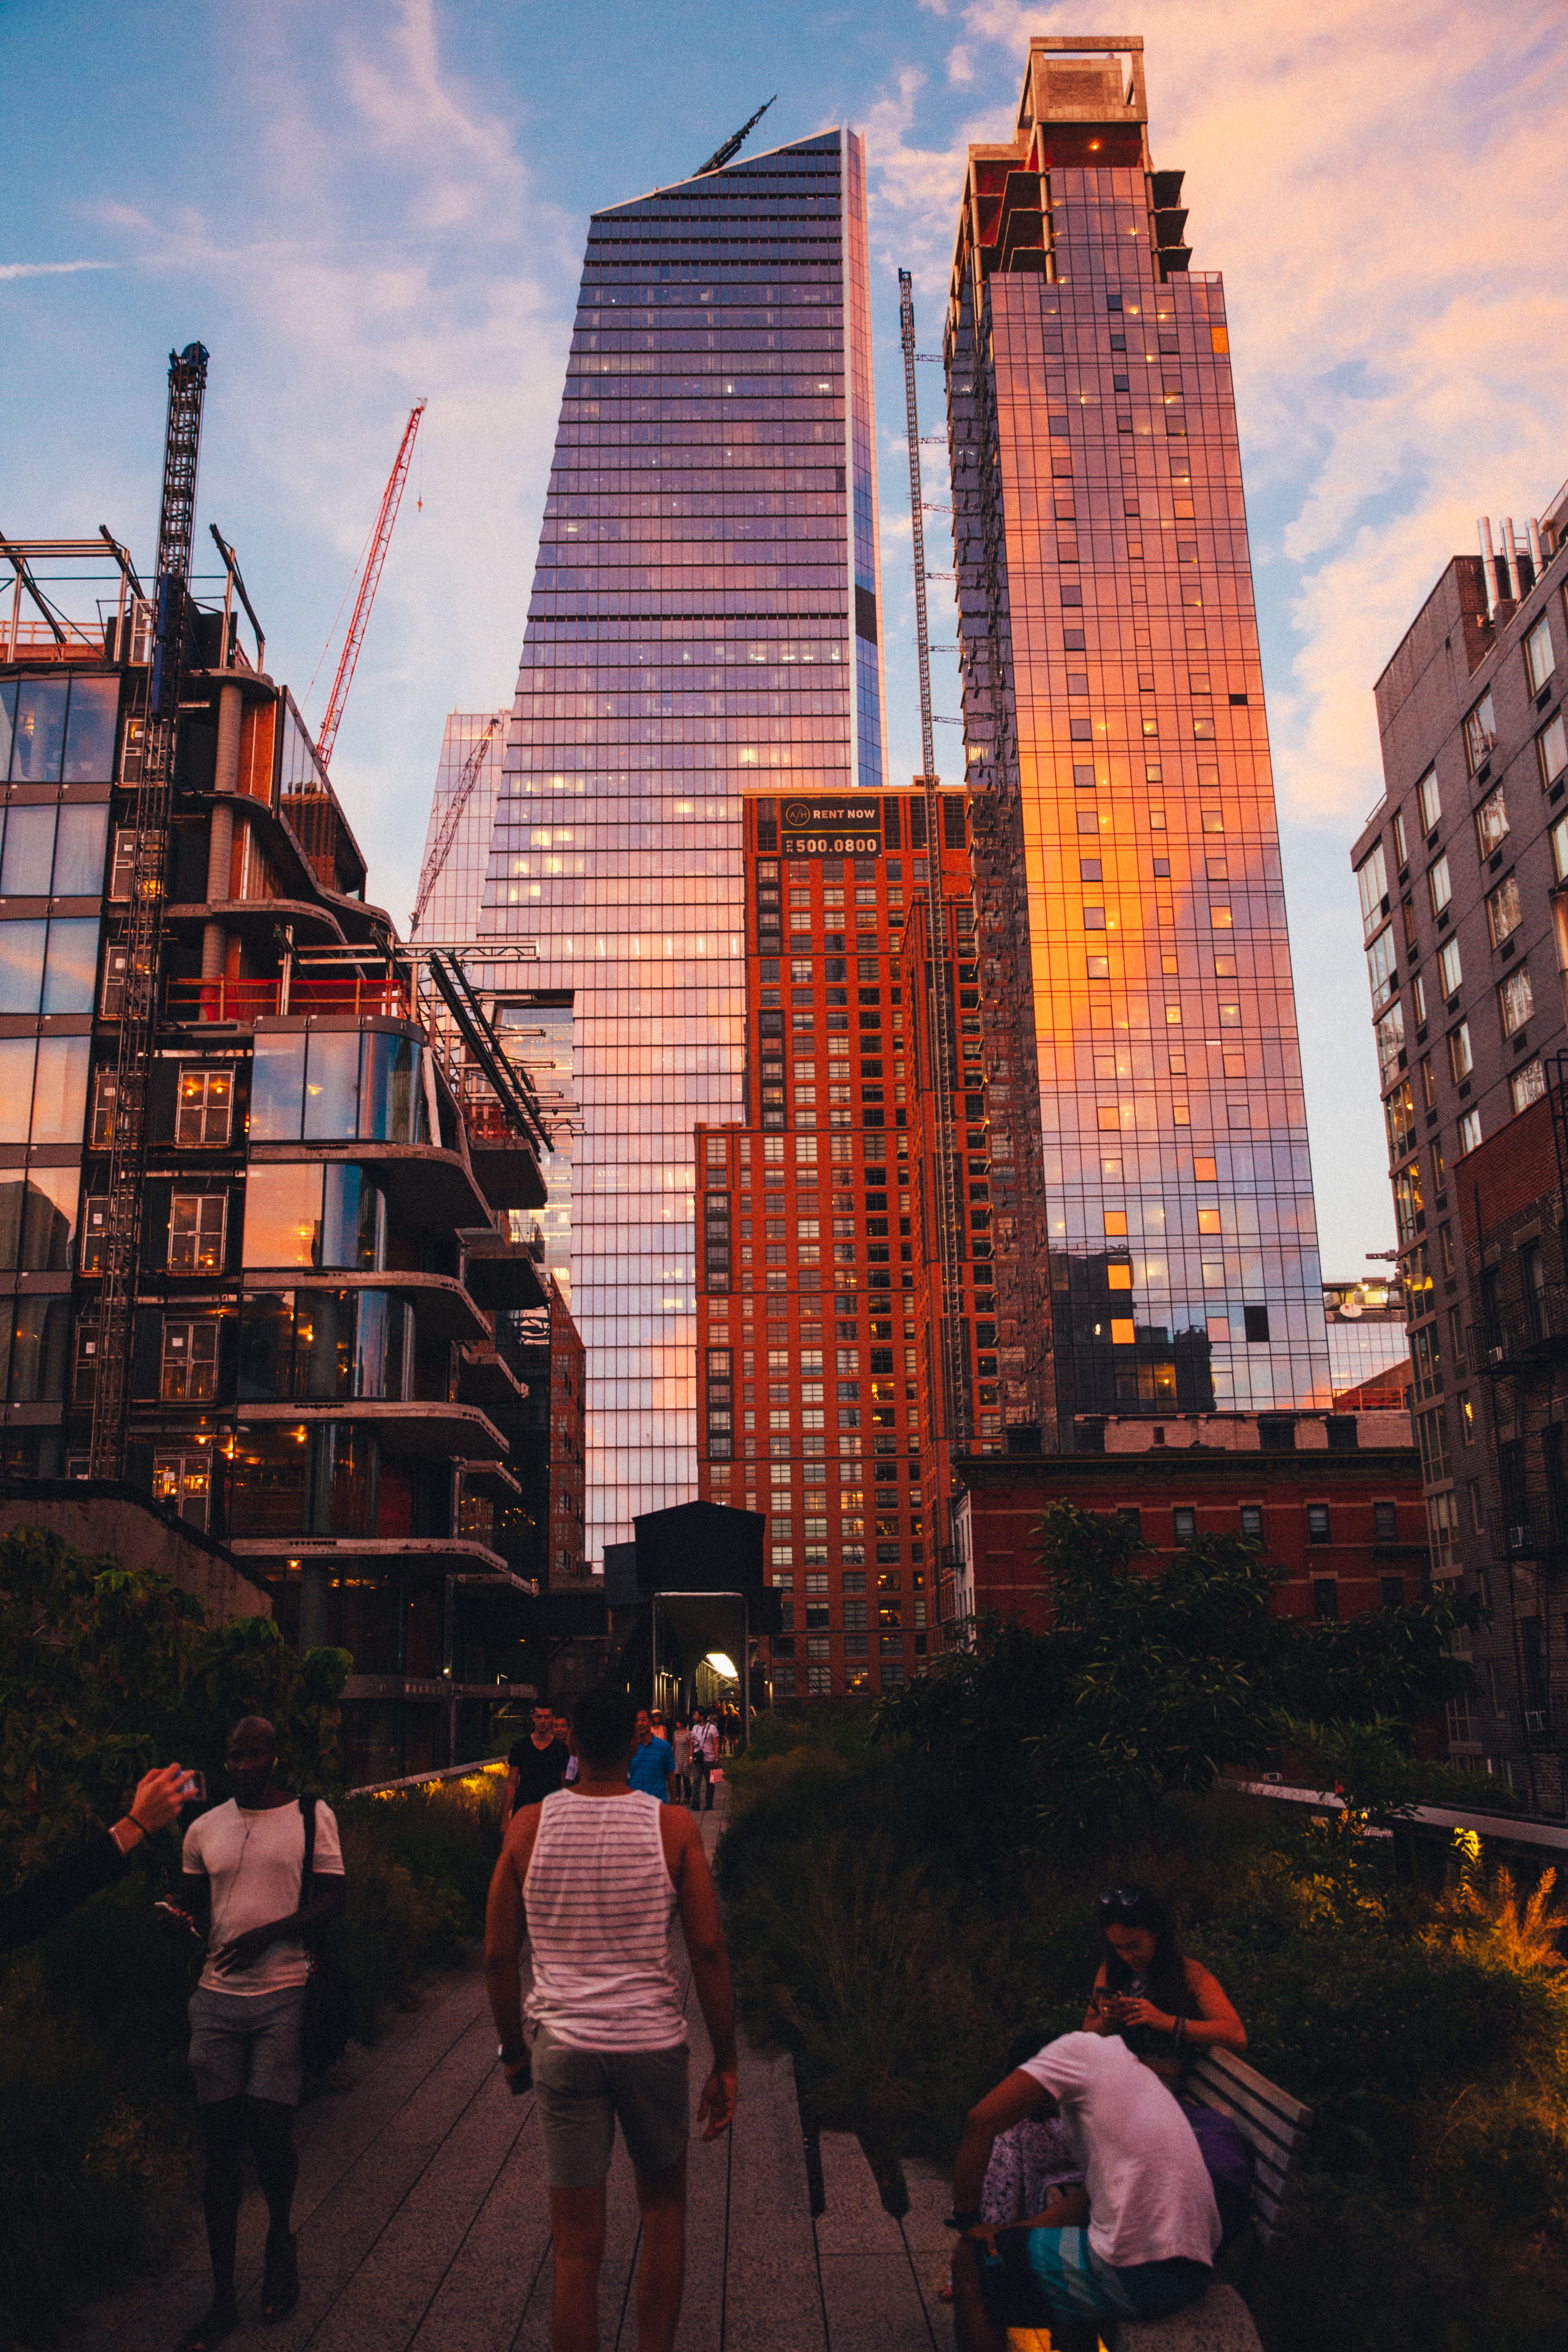
road, skyline, street, city, skyscraper, cityscape, downtown, evening, tower, landmark, tower block, metropolis, neighbourhood, urban area, human settlement, metropolitan area